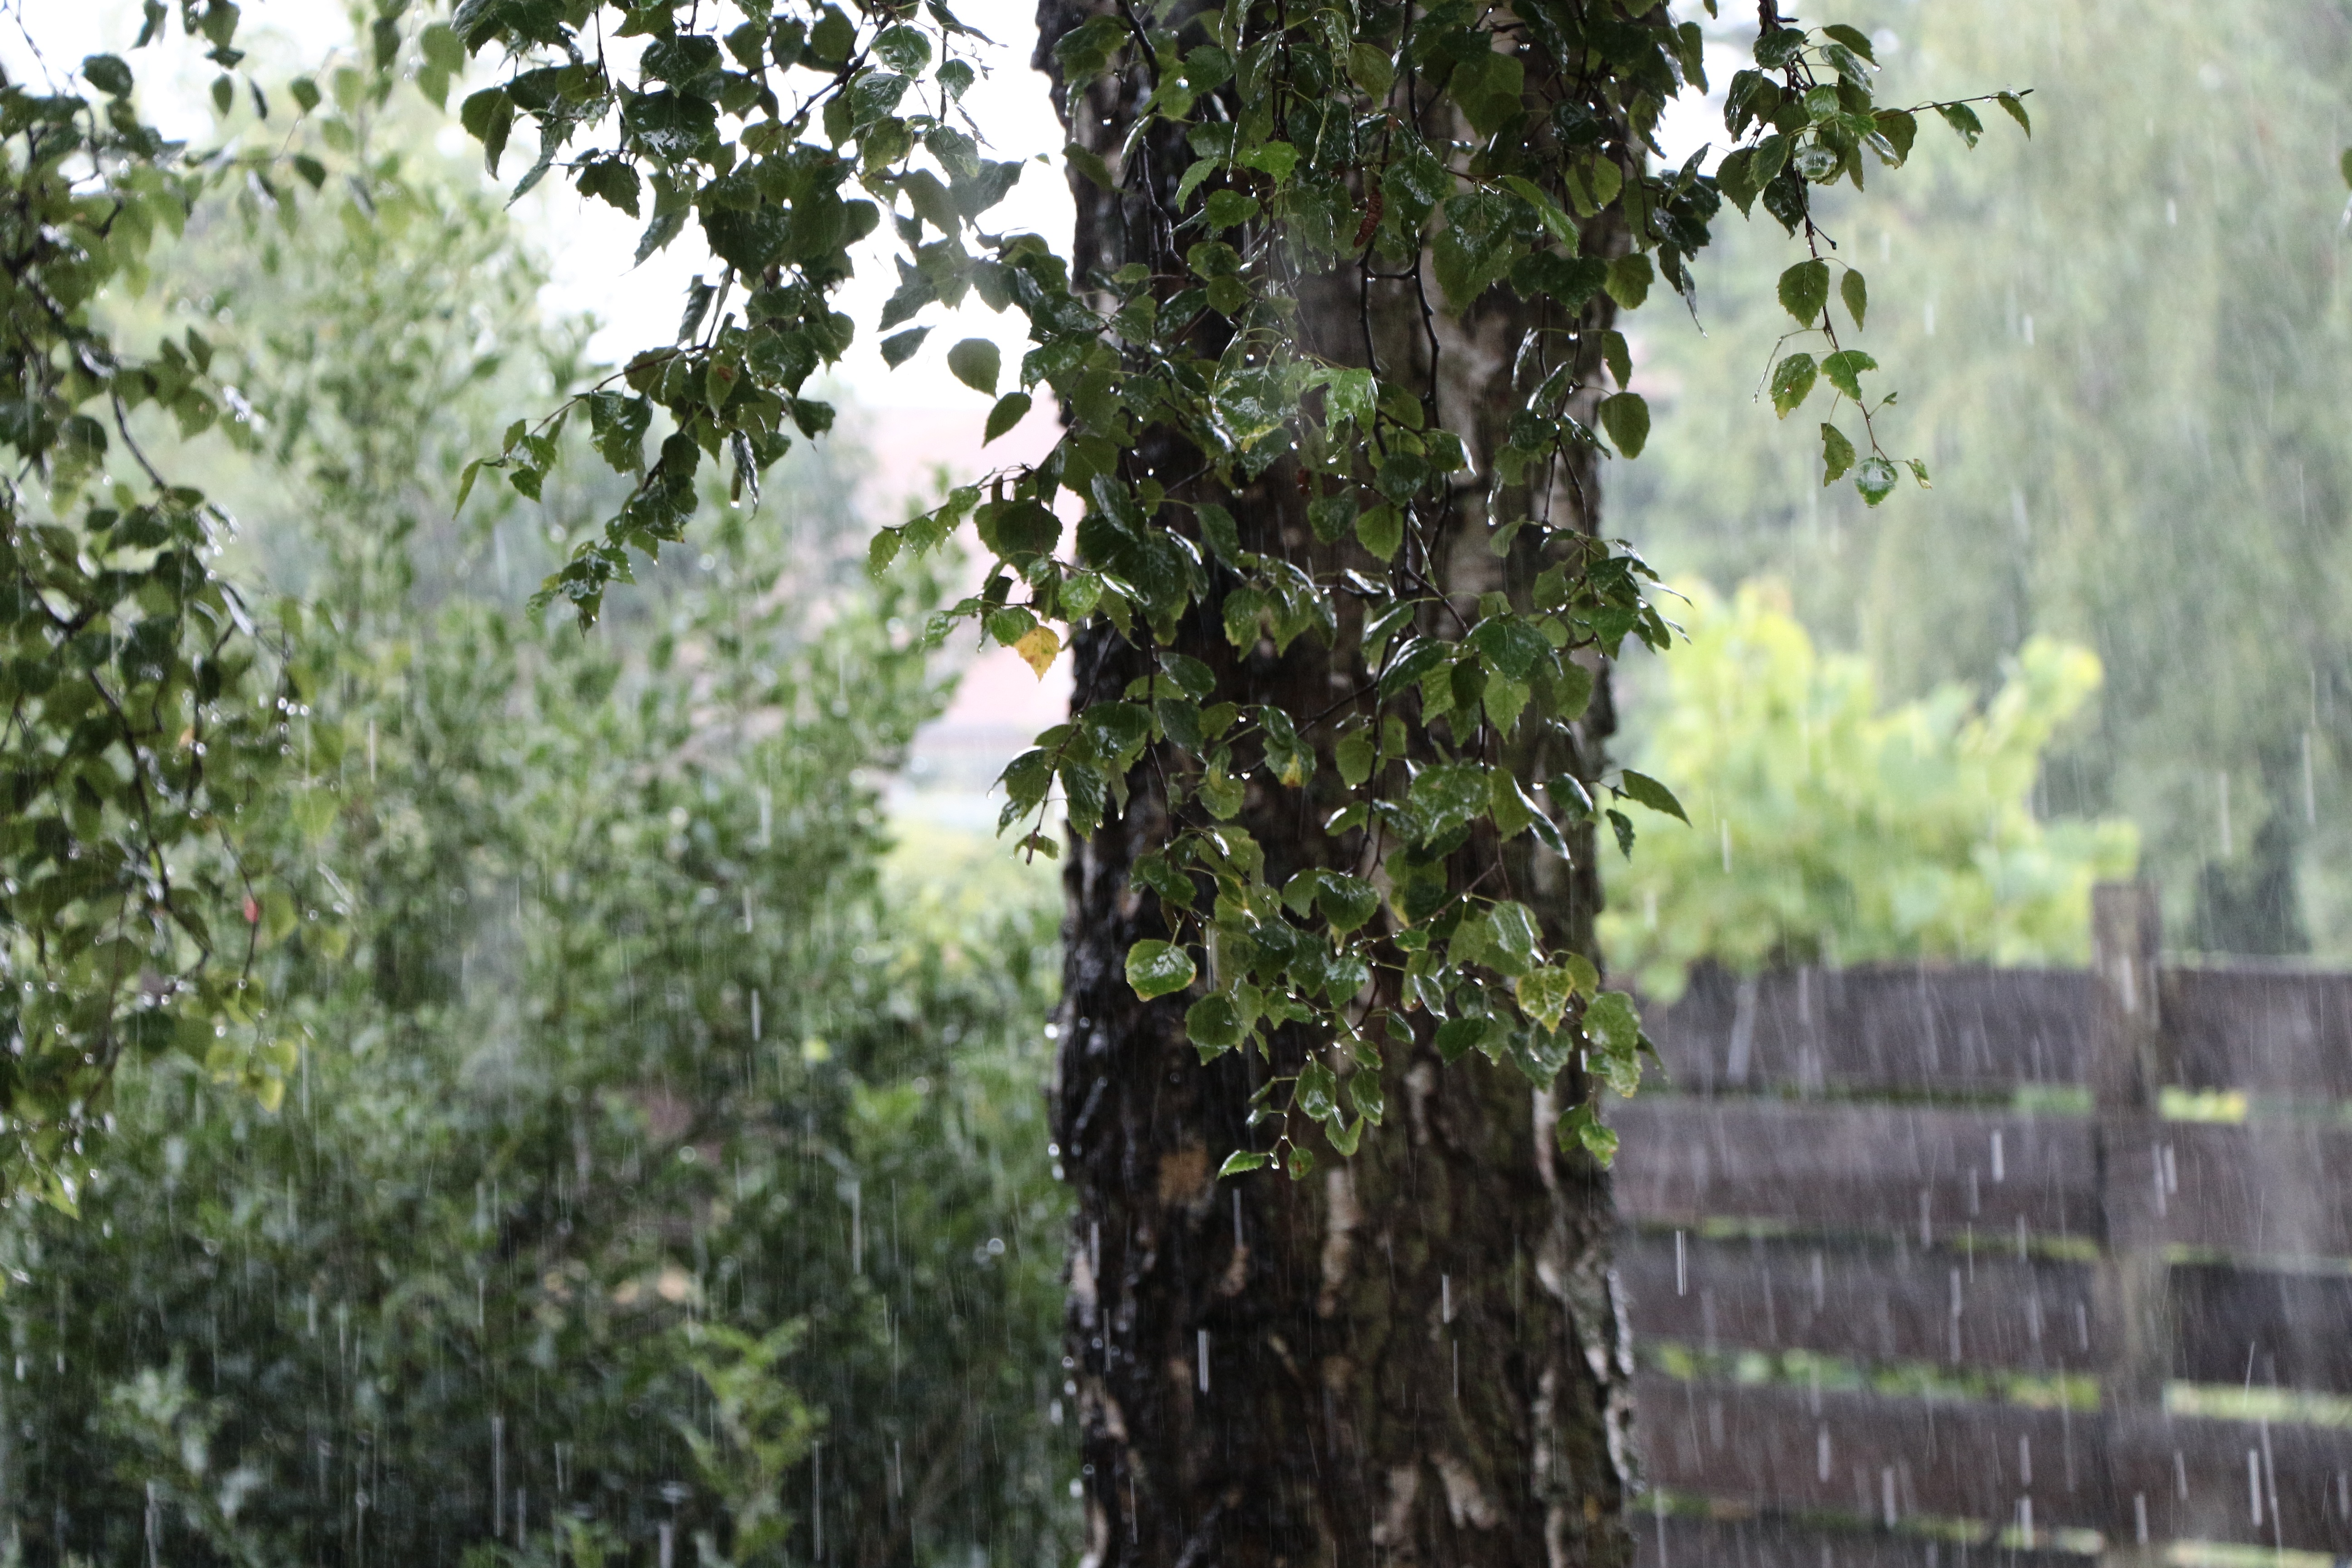
tree, water, nature, forest, branch, plant, rain, leaf, flower, raindrop, wet, bark, log, green, birch, botany, drip, tribe, leaves, shrub, flowering plant, birch trunk, woody plant, land plant